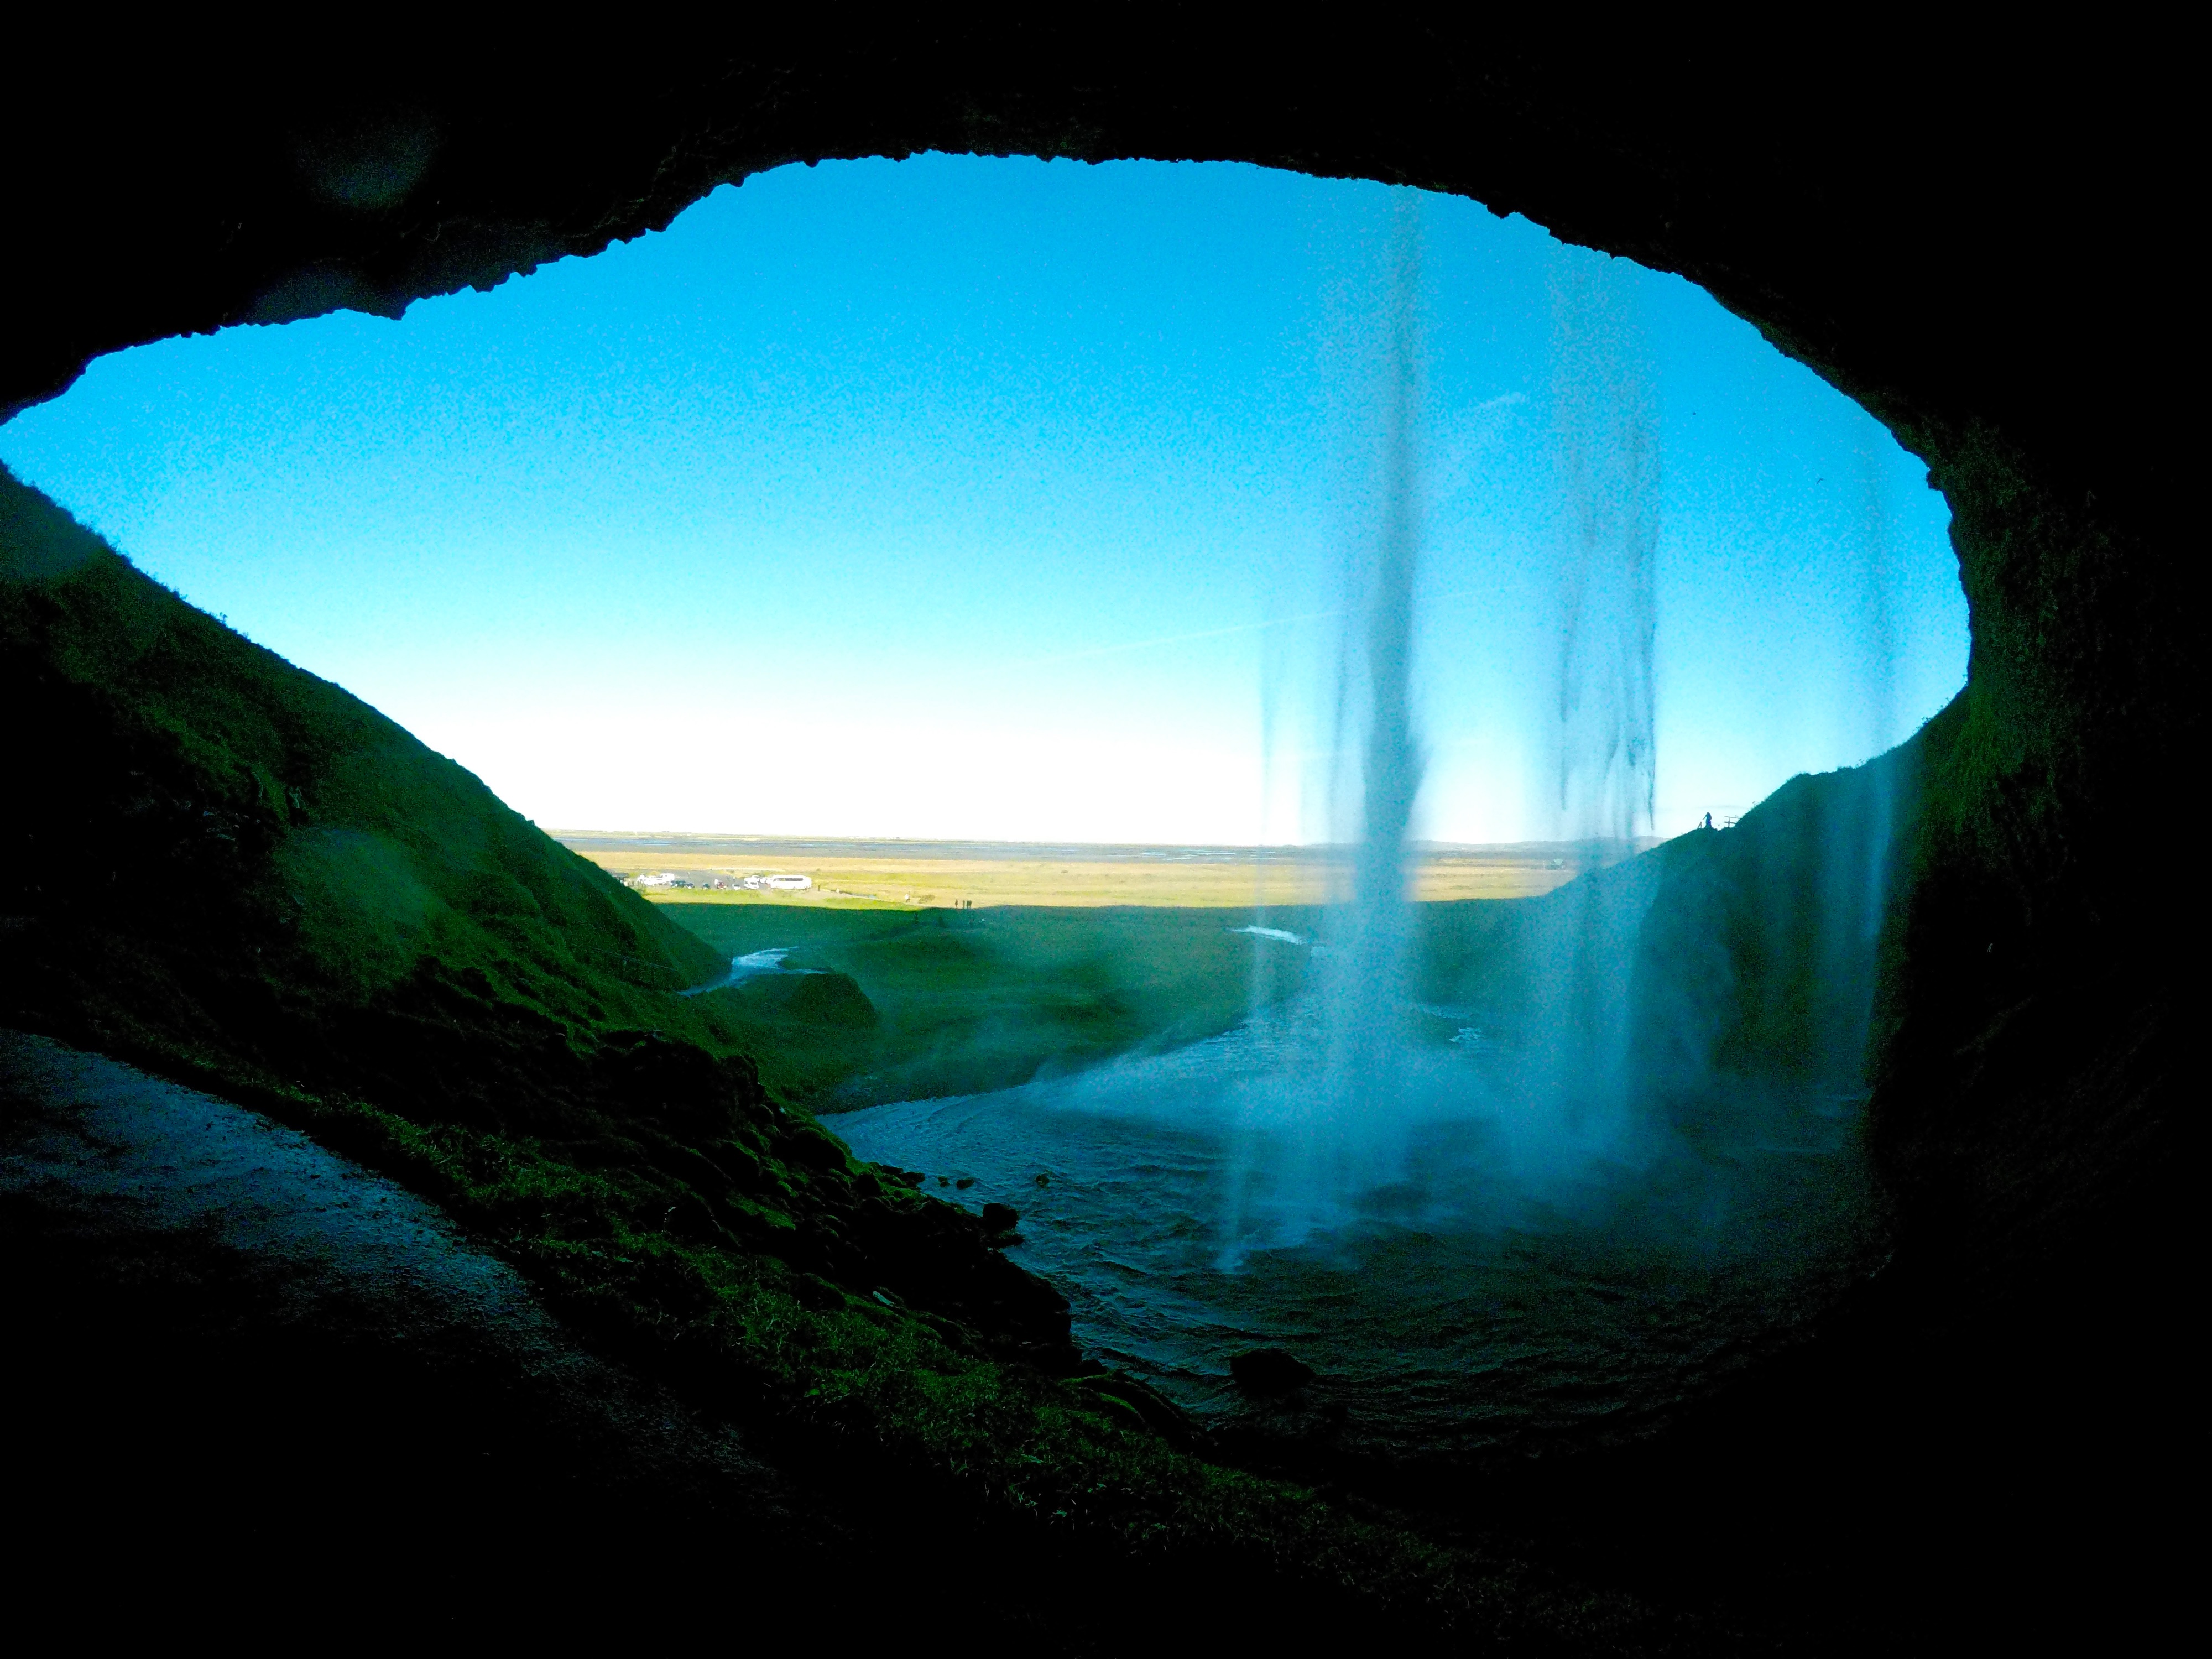
light, night, sunlight, atmosphere, reflection, darkness, blue, moonlight, earth, atmospheric phenomenon, atmosphere of earth, computer wallpaper